Kristen Nygaard

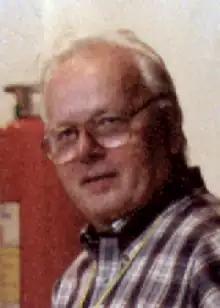
Kristen Nygaard at the Brazilian Symposium on Programming Languages (SBLP '97)

Kristen Nygaard (27 August 1926 – 10 August 2002) was a Norwegian computer scientist, programming language pioneer, and politician. Internationally, Nygaard is acknowledged as the co-inventor of object-oriented programming and the programming language Simula with Ole-Johan Dahl in the 1960s. Nygaard and Dahl received the 2001 A. M. Turing Award for their contribution to computer science.